Balkans

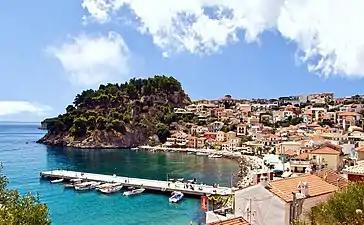
A view towards Parga in Greece, tourism plays a crucial role in the Greek economy

From the dissolution of Yugoslavia, six states achieved internationally recognized sovereignty: Slovenia, Croatia, Bosnia and Herzegovina, North Macedonia, Montenegro and Serbia; all of them are traditionally included in the Balkans which is often a controversial matter of dispute. In 2008, while under UN administration, Kosovo declared independence (according to the official Serbian policy, Kosovo is still an internal autonomous region). In July 2010, the International Court of Justice, ruled that the declaration of independence was legal. Most UN member states recognise Kosovo. After the end of the wars a revolution broke in Serbia and Slobodan Milošević, the Serbian communist leader (elected president between 1989 and 2000), was overthrown and handed for a trial to the International Criminal Tribunal for crimes against the International Humanitarian Law during the Yugoslav wars. Milošević died of a heart attack in 2006 before a verdict could have been released. Ιn 2001 an Albanian uprising in Macedonia (North Macedonia) forced the country to give local autonomy to the ethnic Albanians in the areas where they predominate.